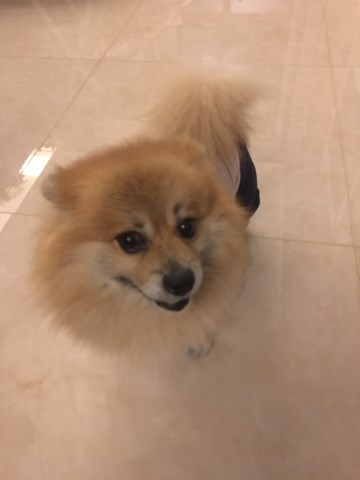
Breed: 1936-n000005-Pomeranian